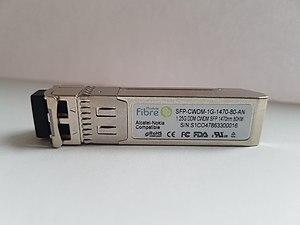
Exemple d'un Module CWDM Module Fibre 1G compatible Alcatel
Le multiplexage en longueur d'onde, souvent appelé WDM, est une technique utilisée en communication optique qui permet d'augmenter le débit sur une fibre optique en faisant circuler plusieurs signaux de longueurs d'onde différentes sur une seule fibre, en les mélangeant à l'entrée à l'aide d'un multiplexeur et en les séparant à la sortie au moyen d'un démultiplexeur.